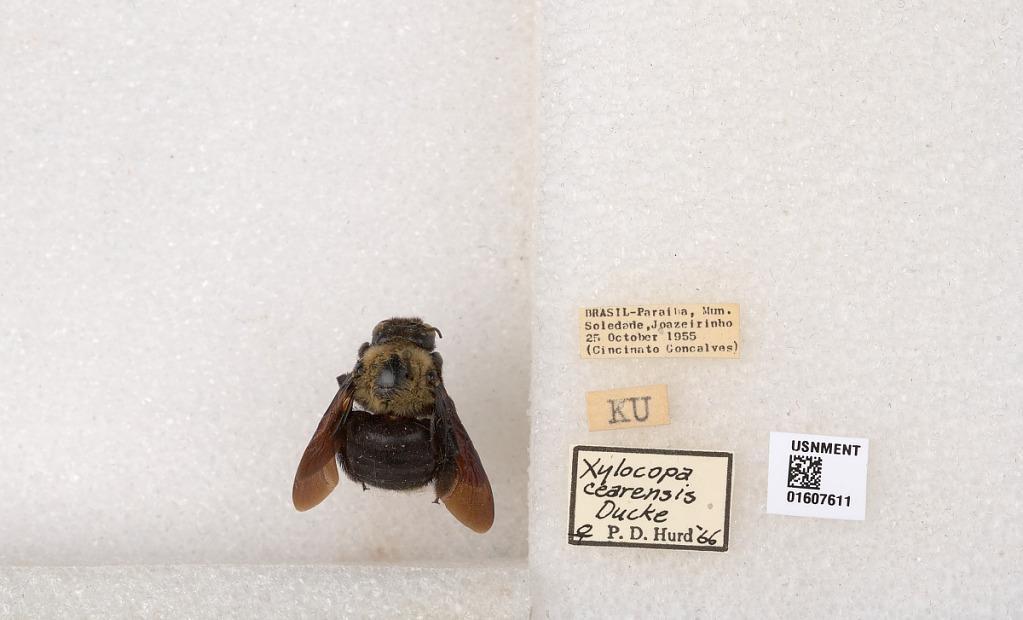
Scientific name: Xylocopa (Neoxylocopa) cearensis Ducke
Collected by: G. Goncalves
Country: Brazil
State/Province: Paraiba
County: Soledade
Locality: Joazeirinho
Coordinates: -7.0705, -36.5789
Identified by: Hurd, P. D.